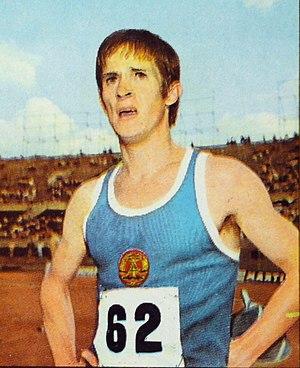
Dieter Fromm est un athlète allemand, spécialiste du 800 mètres.